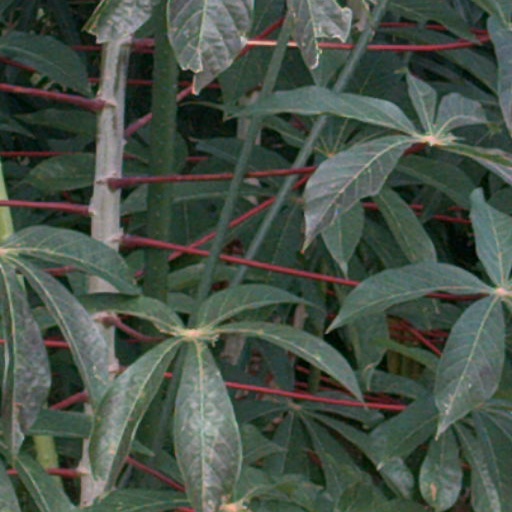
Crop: cassava